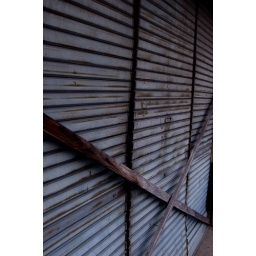
A rusty wall near Imai-cho.